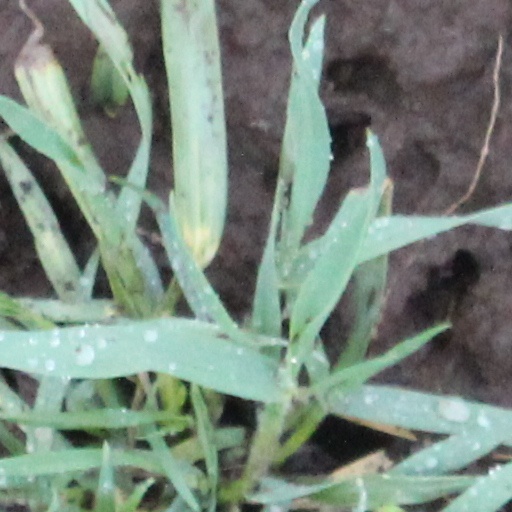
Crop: wheat